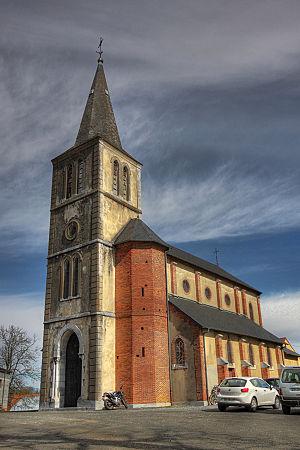
L'église Saint Laurent, Ponson-Dessus, Pyrénées-Atlantiques, France. Ponson-Dessus se trouve dans les Pyrénées-Atlantiques et 25 km de Pau. L’église Saint-Laurent, deuxième du nom dans la commune, la première ayant été détruite vers 1880, date de 1868. Elle recèle du mobilier, des statues, et des objets inscrits à l'inventaire général du patrimoine culturel.
Ponson-Dessus est une commune française située dans le département des Pyrénées-Atlantiques, en région Nouvelle-Aquitaine.